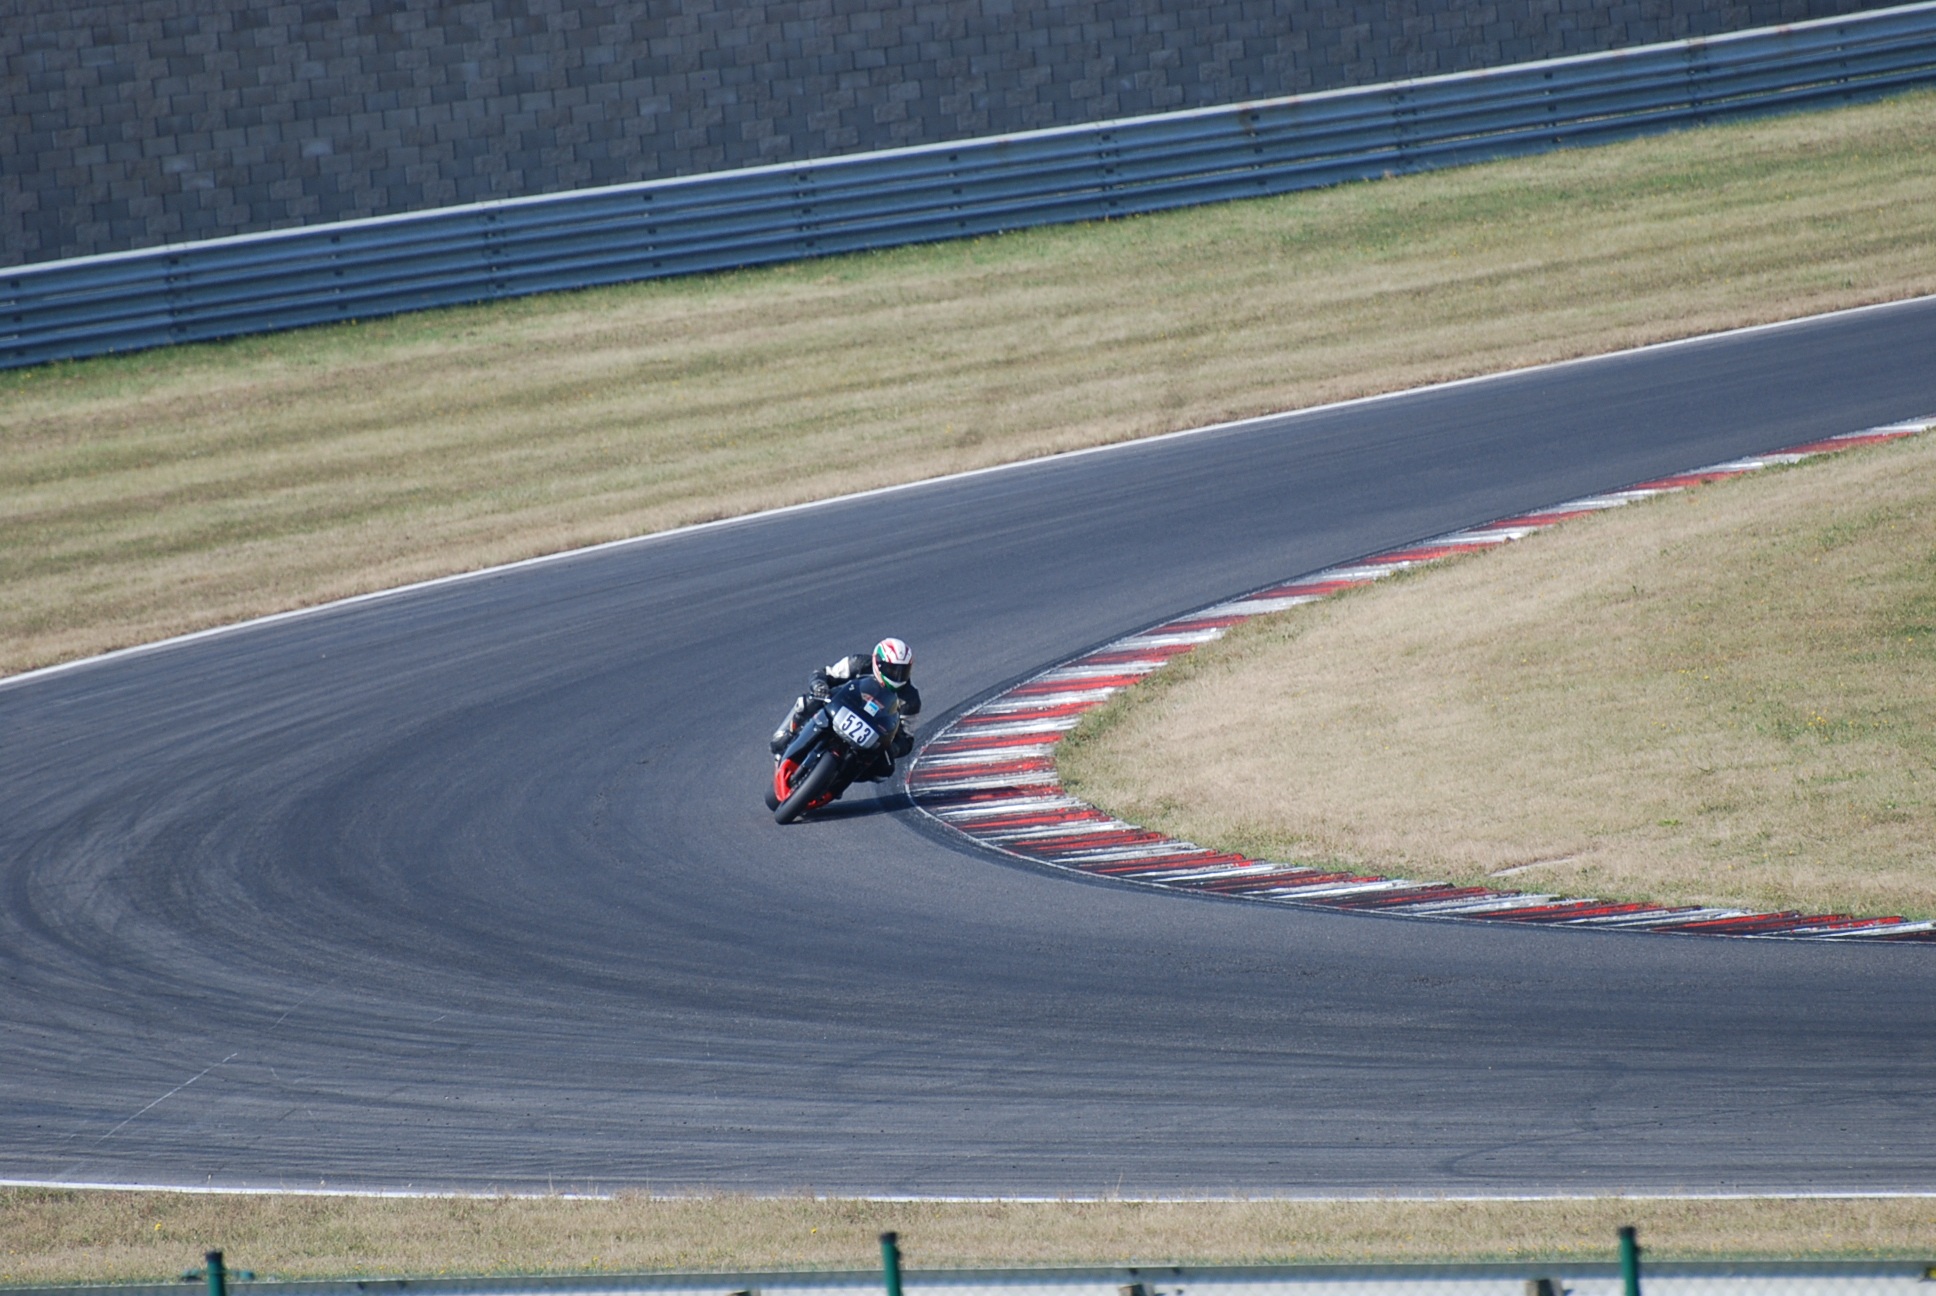
structure, car, vehicle, motorcycle, ride, race, moto, sports, racing, race track, races, motorsport, adrenaline, sport venue